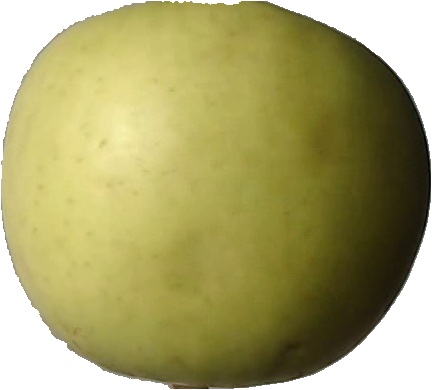
Label: apple_golden_3